Question: Please indicate a possible affordance area of the hot dog that can be used for eating
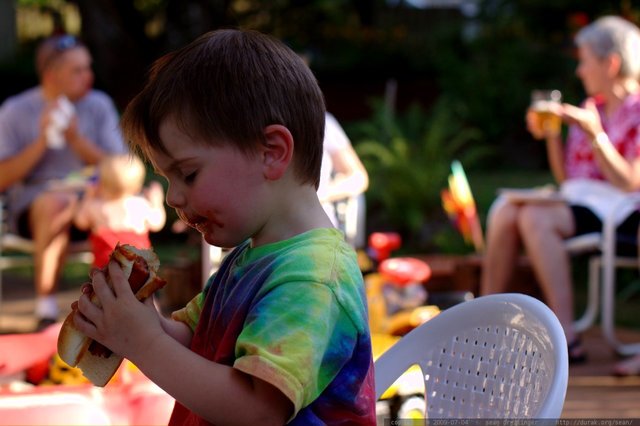
Answer: [54.5, 241, 162.5, 383]